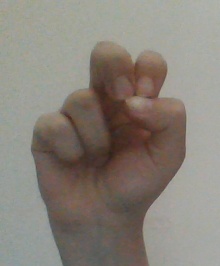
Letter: gaaf